Anatoly Emelin

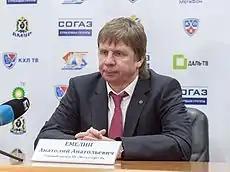

Anatoly Anatolevich Emelin; (born October 3, 1964) is a former Russian ice hockey player. He played right winger and scored 229 goals in 596 official games. After 1997-98 season, Emelin finished his player career and became a coach in HC Lada Togliatti. In 2006, he was promoted to head coach of the team.